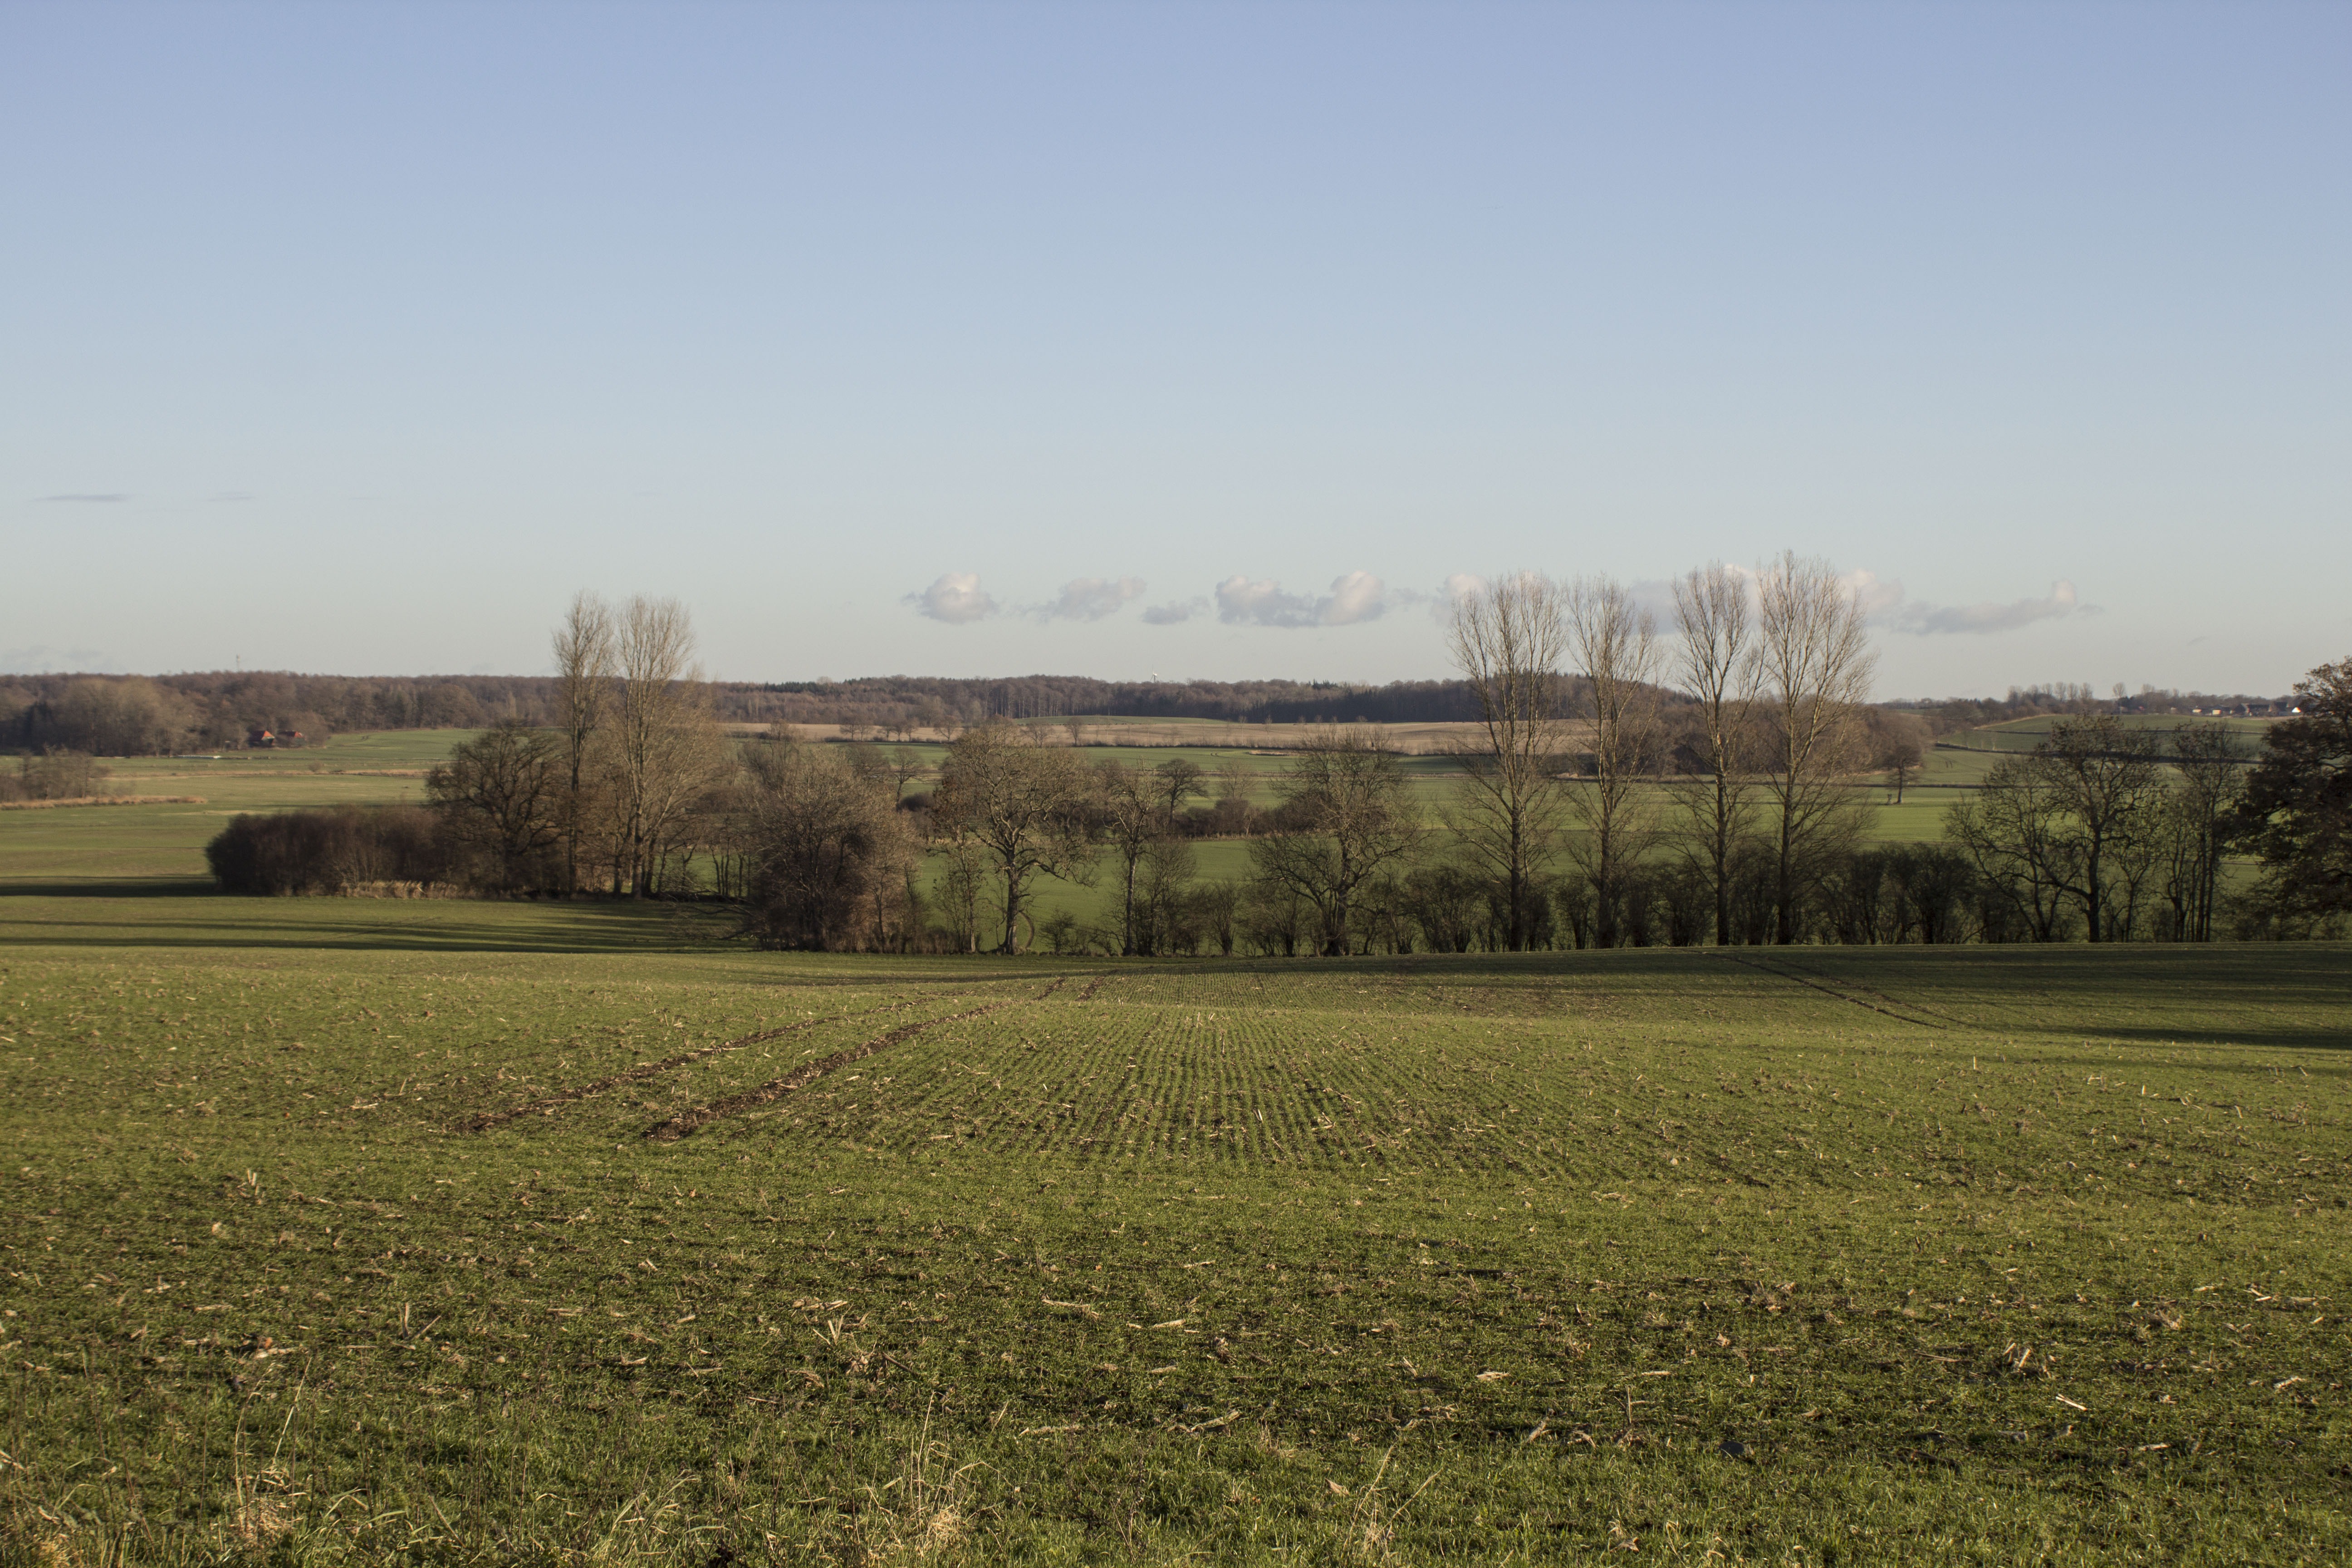
landscape, tree, nature, grass, horizon, marsh, field, farm, meadow, prairie, hill, green, pasture, agriculture, still life, plain, background, grassland, wetland, habitat, rural area, natural environment, grass family, land lot